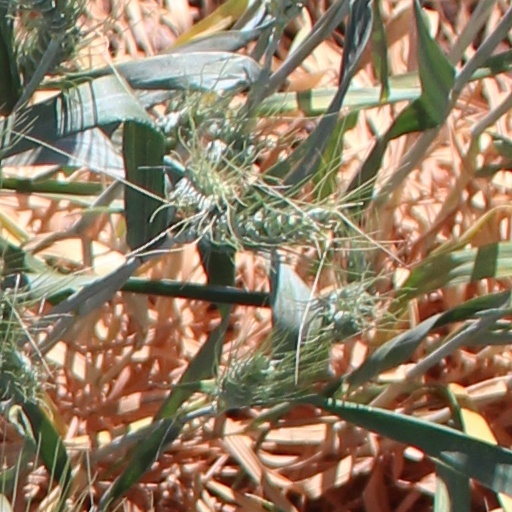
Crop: wheat